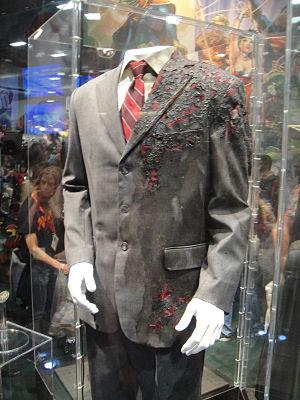
The Dark Knight est une trilogie cinématographique américano-britannique basée sur le personnage Batman de DC Comics produite par Warner Bros. et composée des films suivants : Batman Begins, The Dark Knight et The Dark Knight Rises.
Harvey Dent dit Double-Face est un personnage de fiction créé par Bob Kane et Bill Finger dans Detective Comics #66 en 1942.